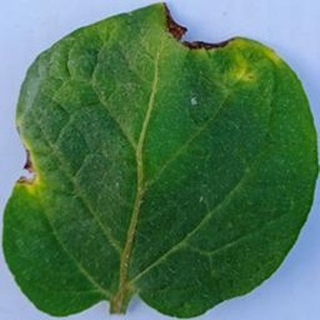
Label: potato_late_blight